Lighter

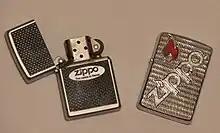
Two Zippo lighters, one open, one closed

The Zippo lighter and company were invented and founded by George Grant Blaisdell in 1932. The Zippo was noted for its reliability, "Life Time Warranty" and marketing as "Wind-Proof". Most early Zippos used naphtha as a fuel source.